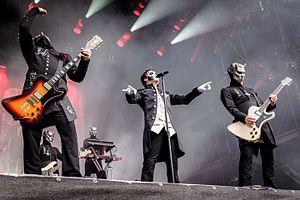
Ghost est un groupe de heavy metal suédois, originaire de la ville de Linköping. Formé en 2006, son style musical, qui mêle influences pop et sonorités proches du hard rock, tranchant avec son image, plus proche de l'univers du black metal. Les membres du groupe présentent la particularité de n'avoir, pour la plupart, pas révélé leur identité, évoluant dans l'anonymat et portant des masques sur scène.